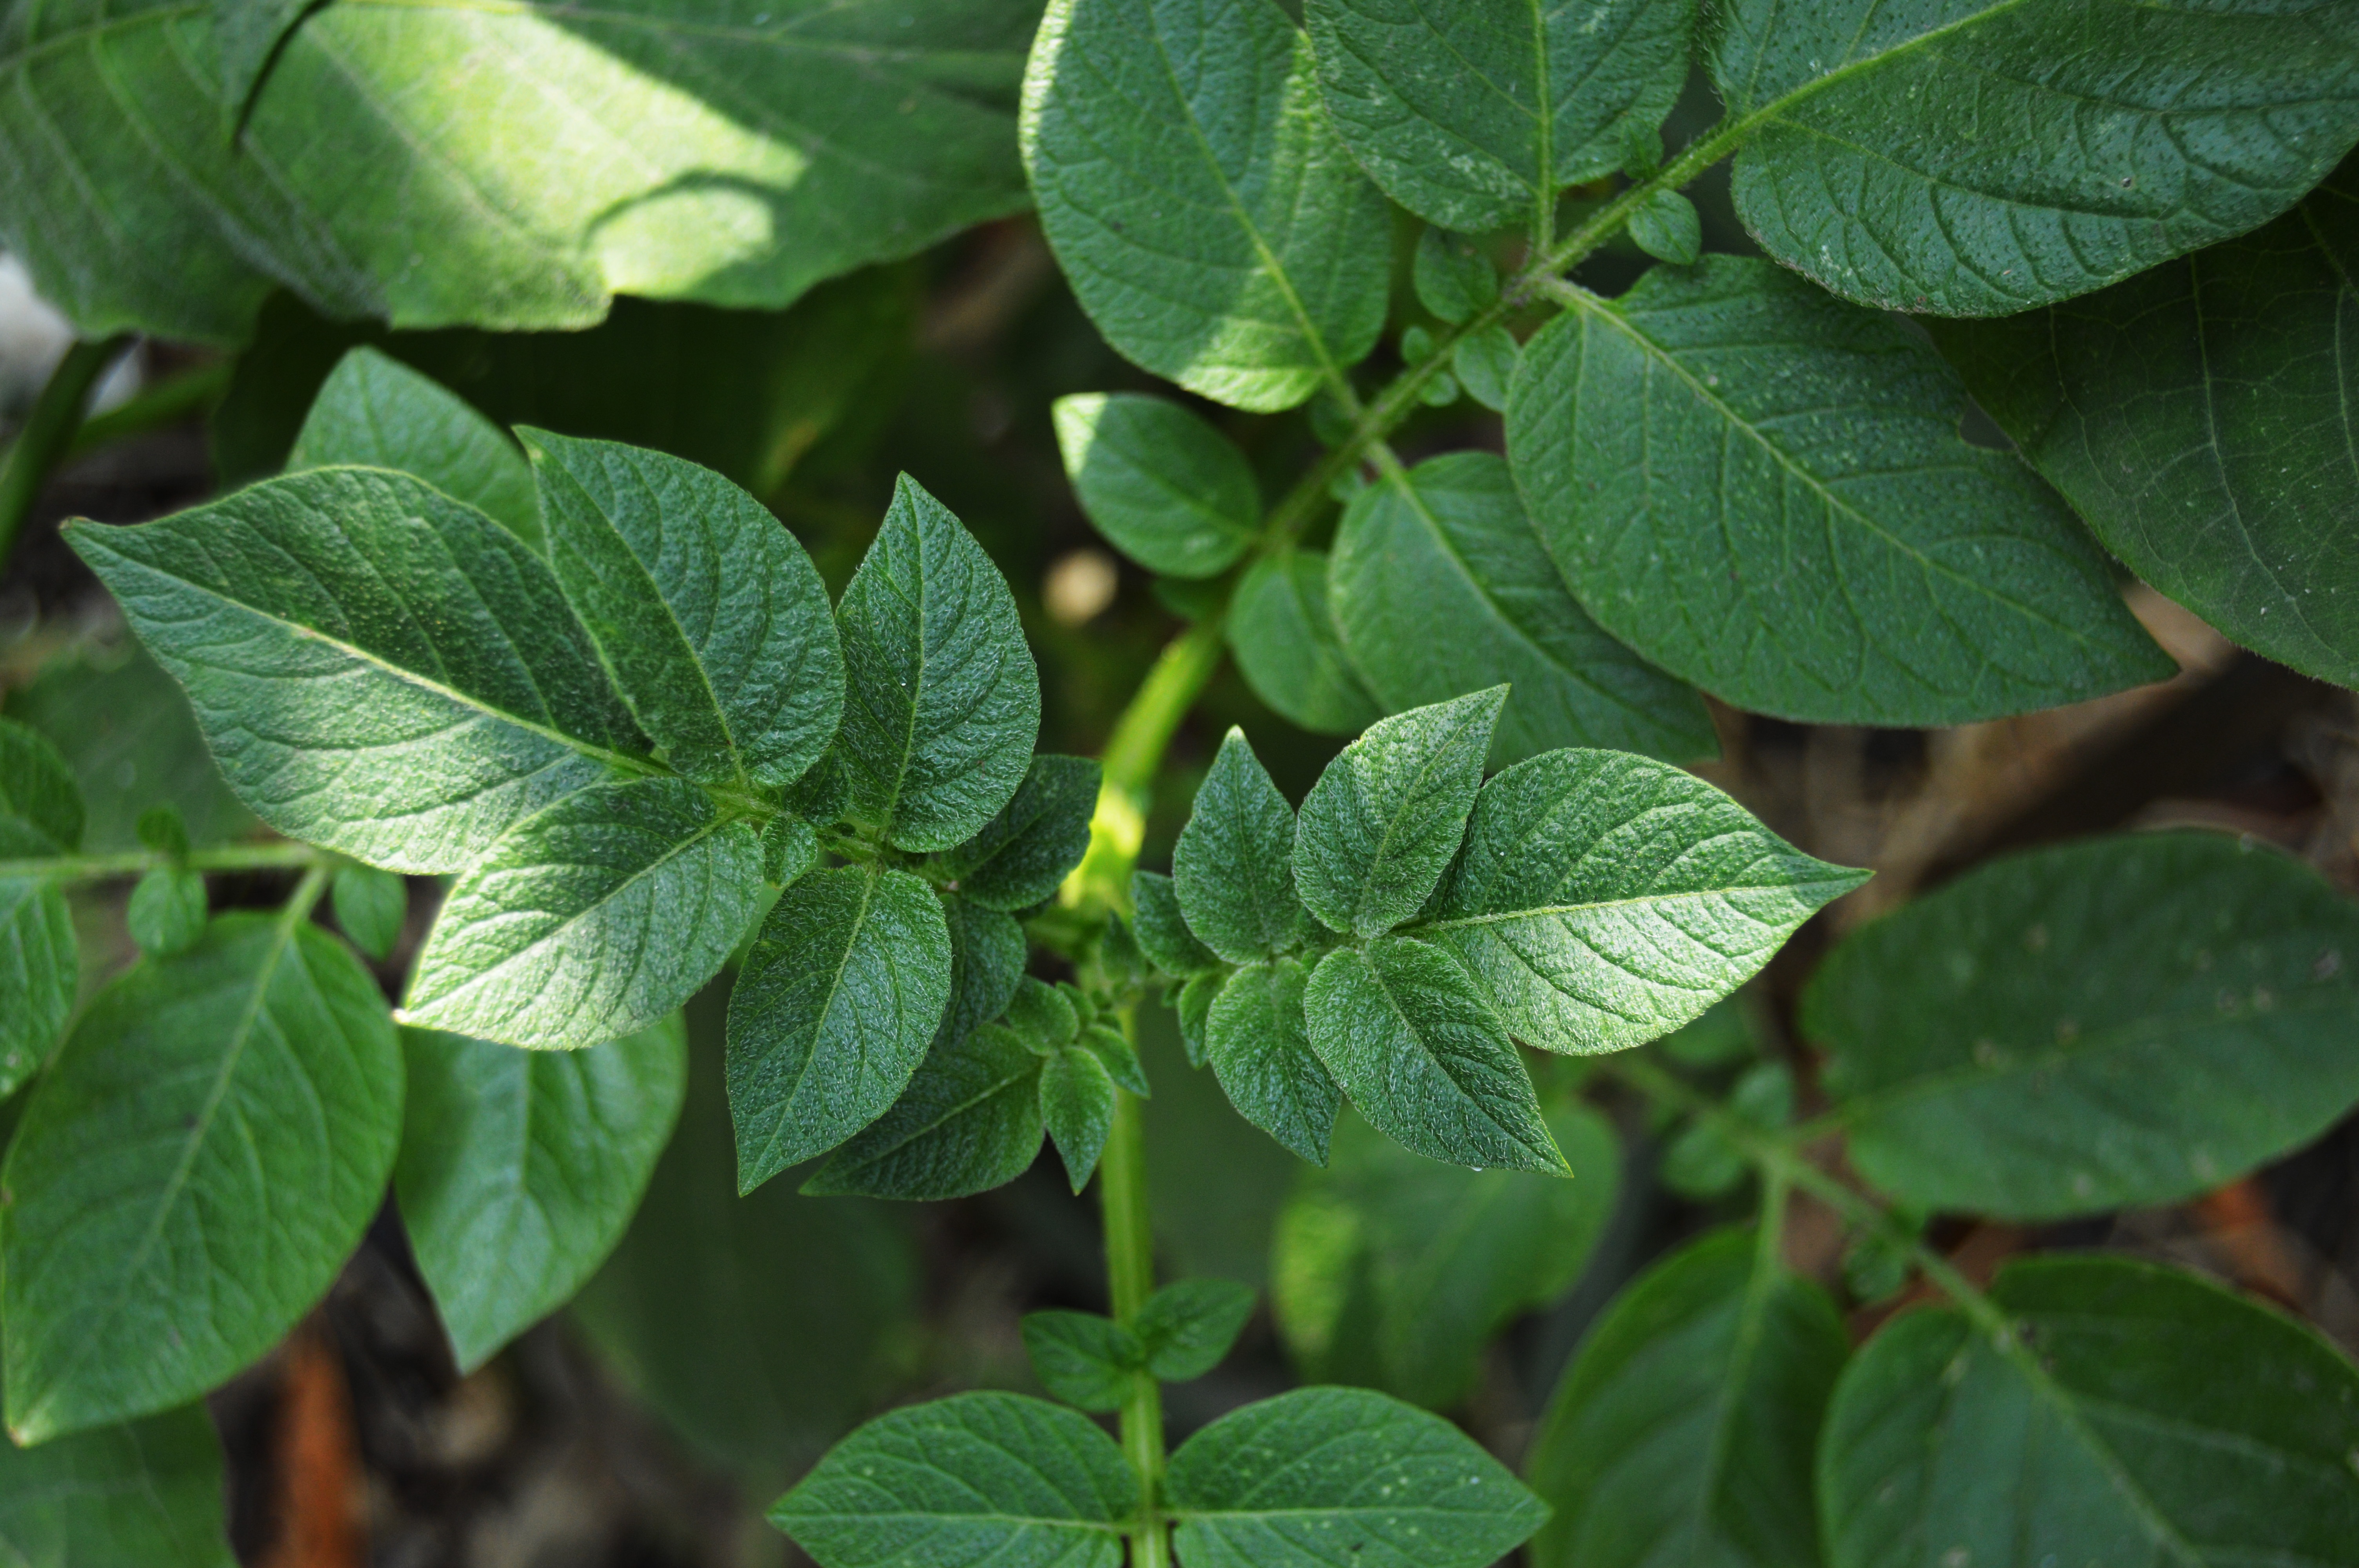
grass, plant, texture, leaf, flower, summer, foliage, pattern, food, spring, green, herb, produce, natural, botany, background, shrub, detail, organic, approach, brightness, flowering plant, annual plant, land plant